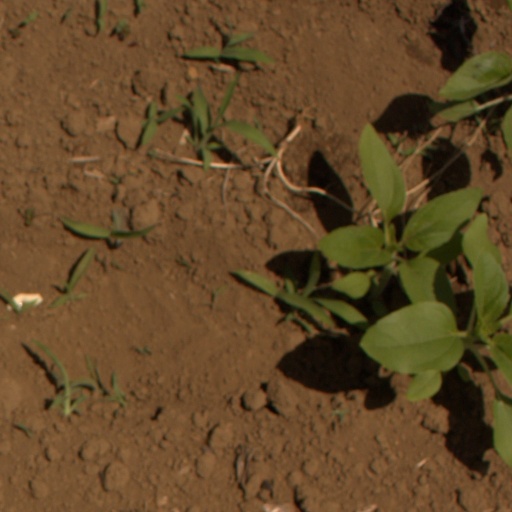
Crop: Jerusalem artichoke